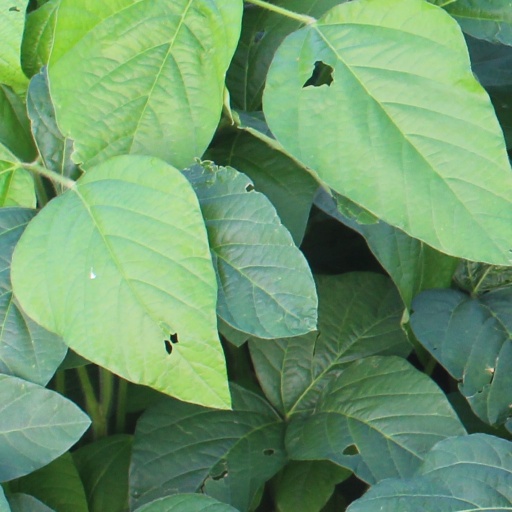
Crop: soybean